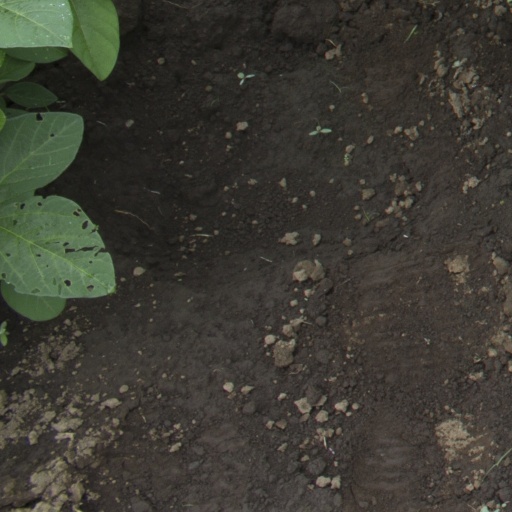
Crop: soybean